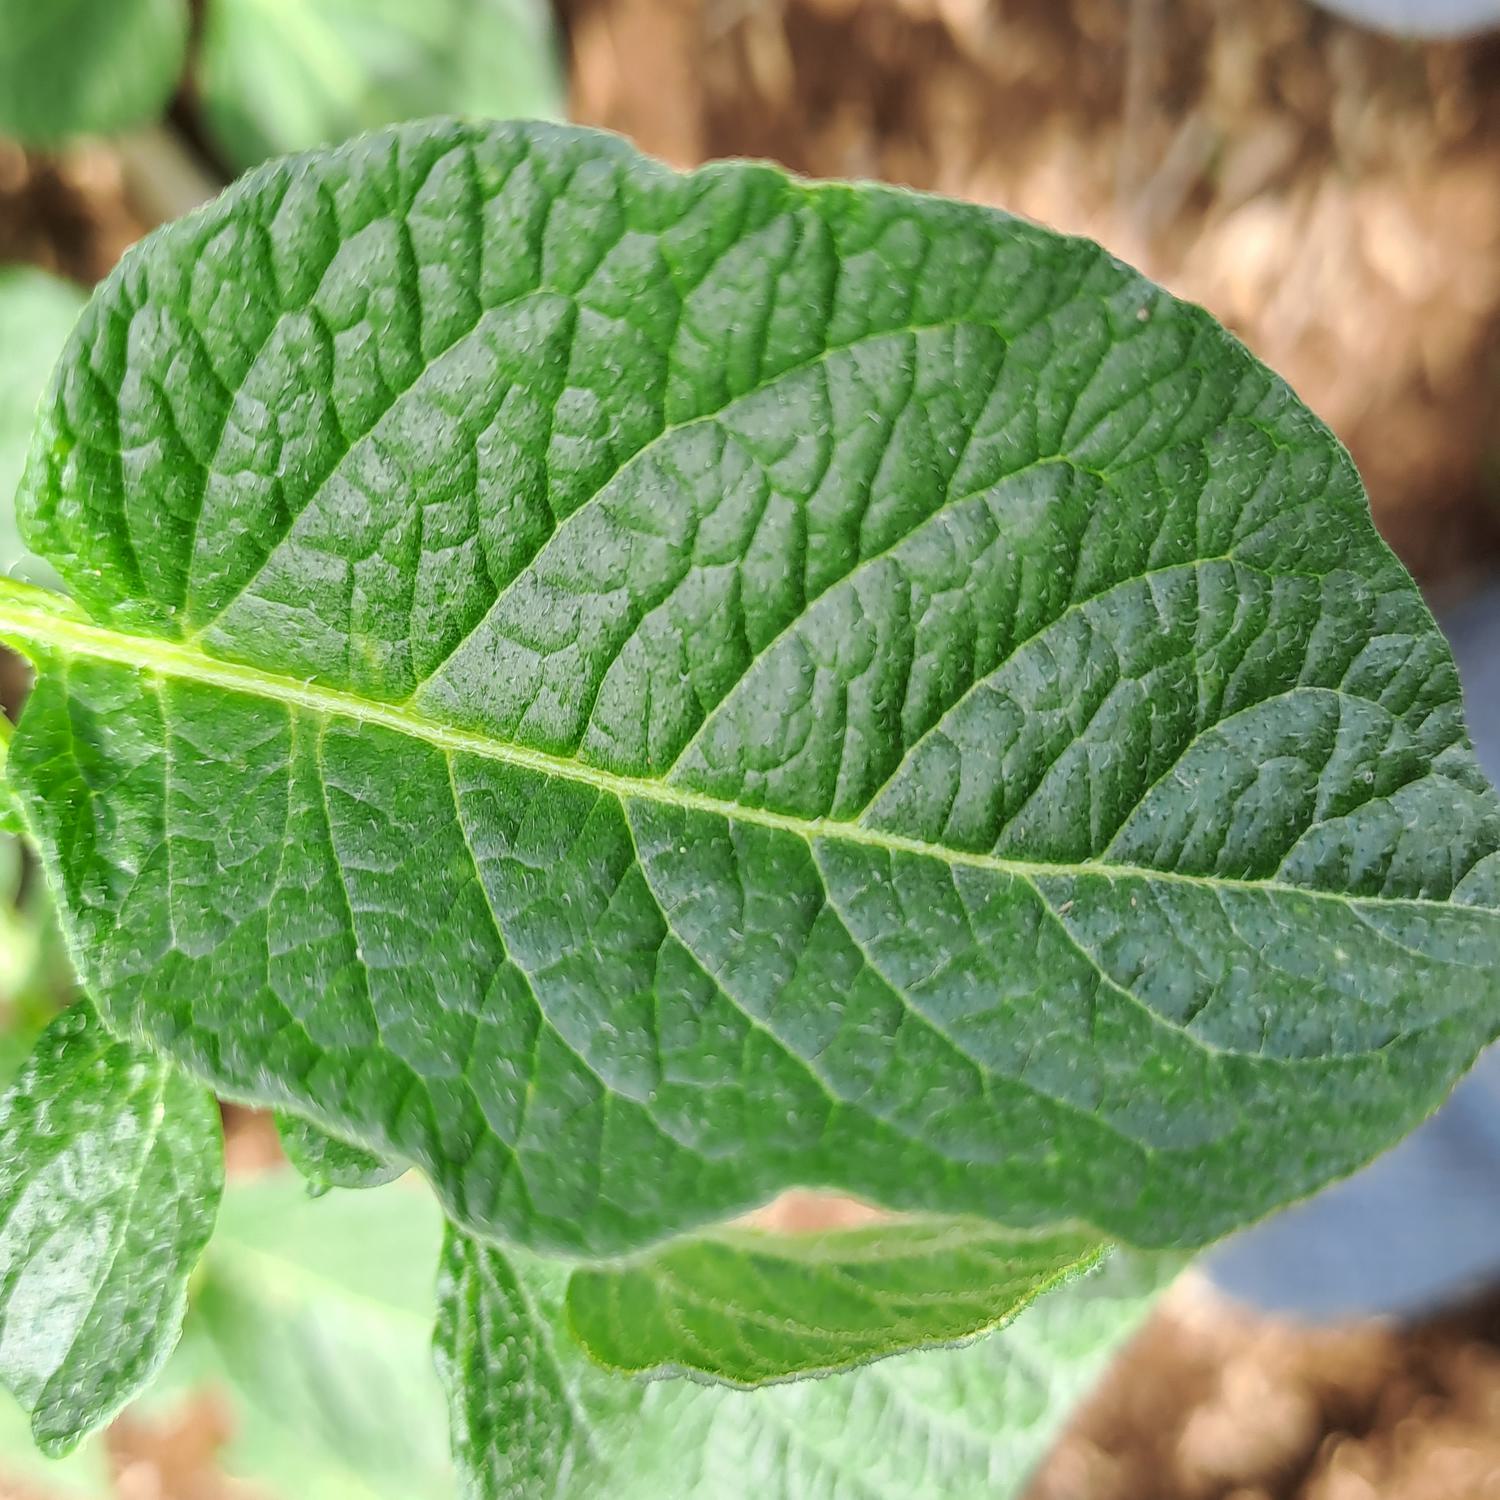
Etiqueta: Sana